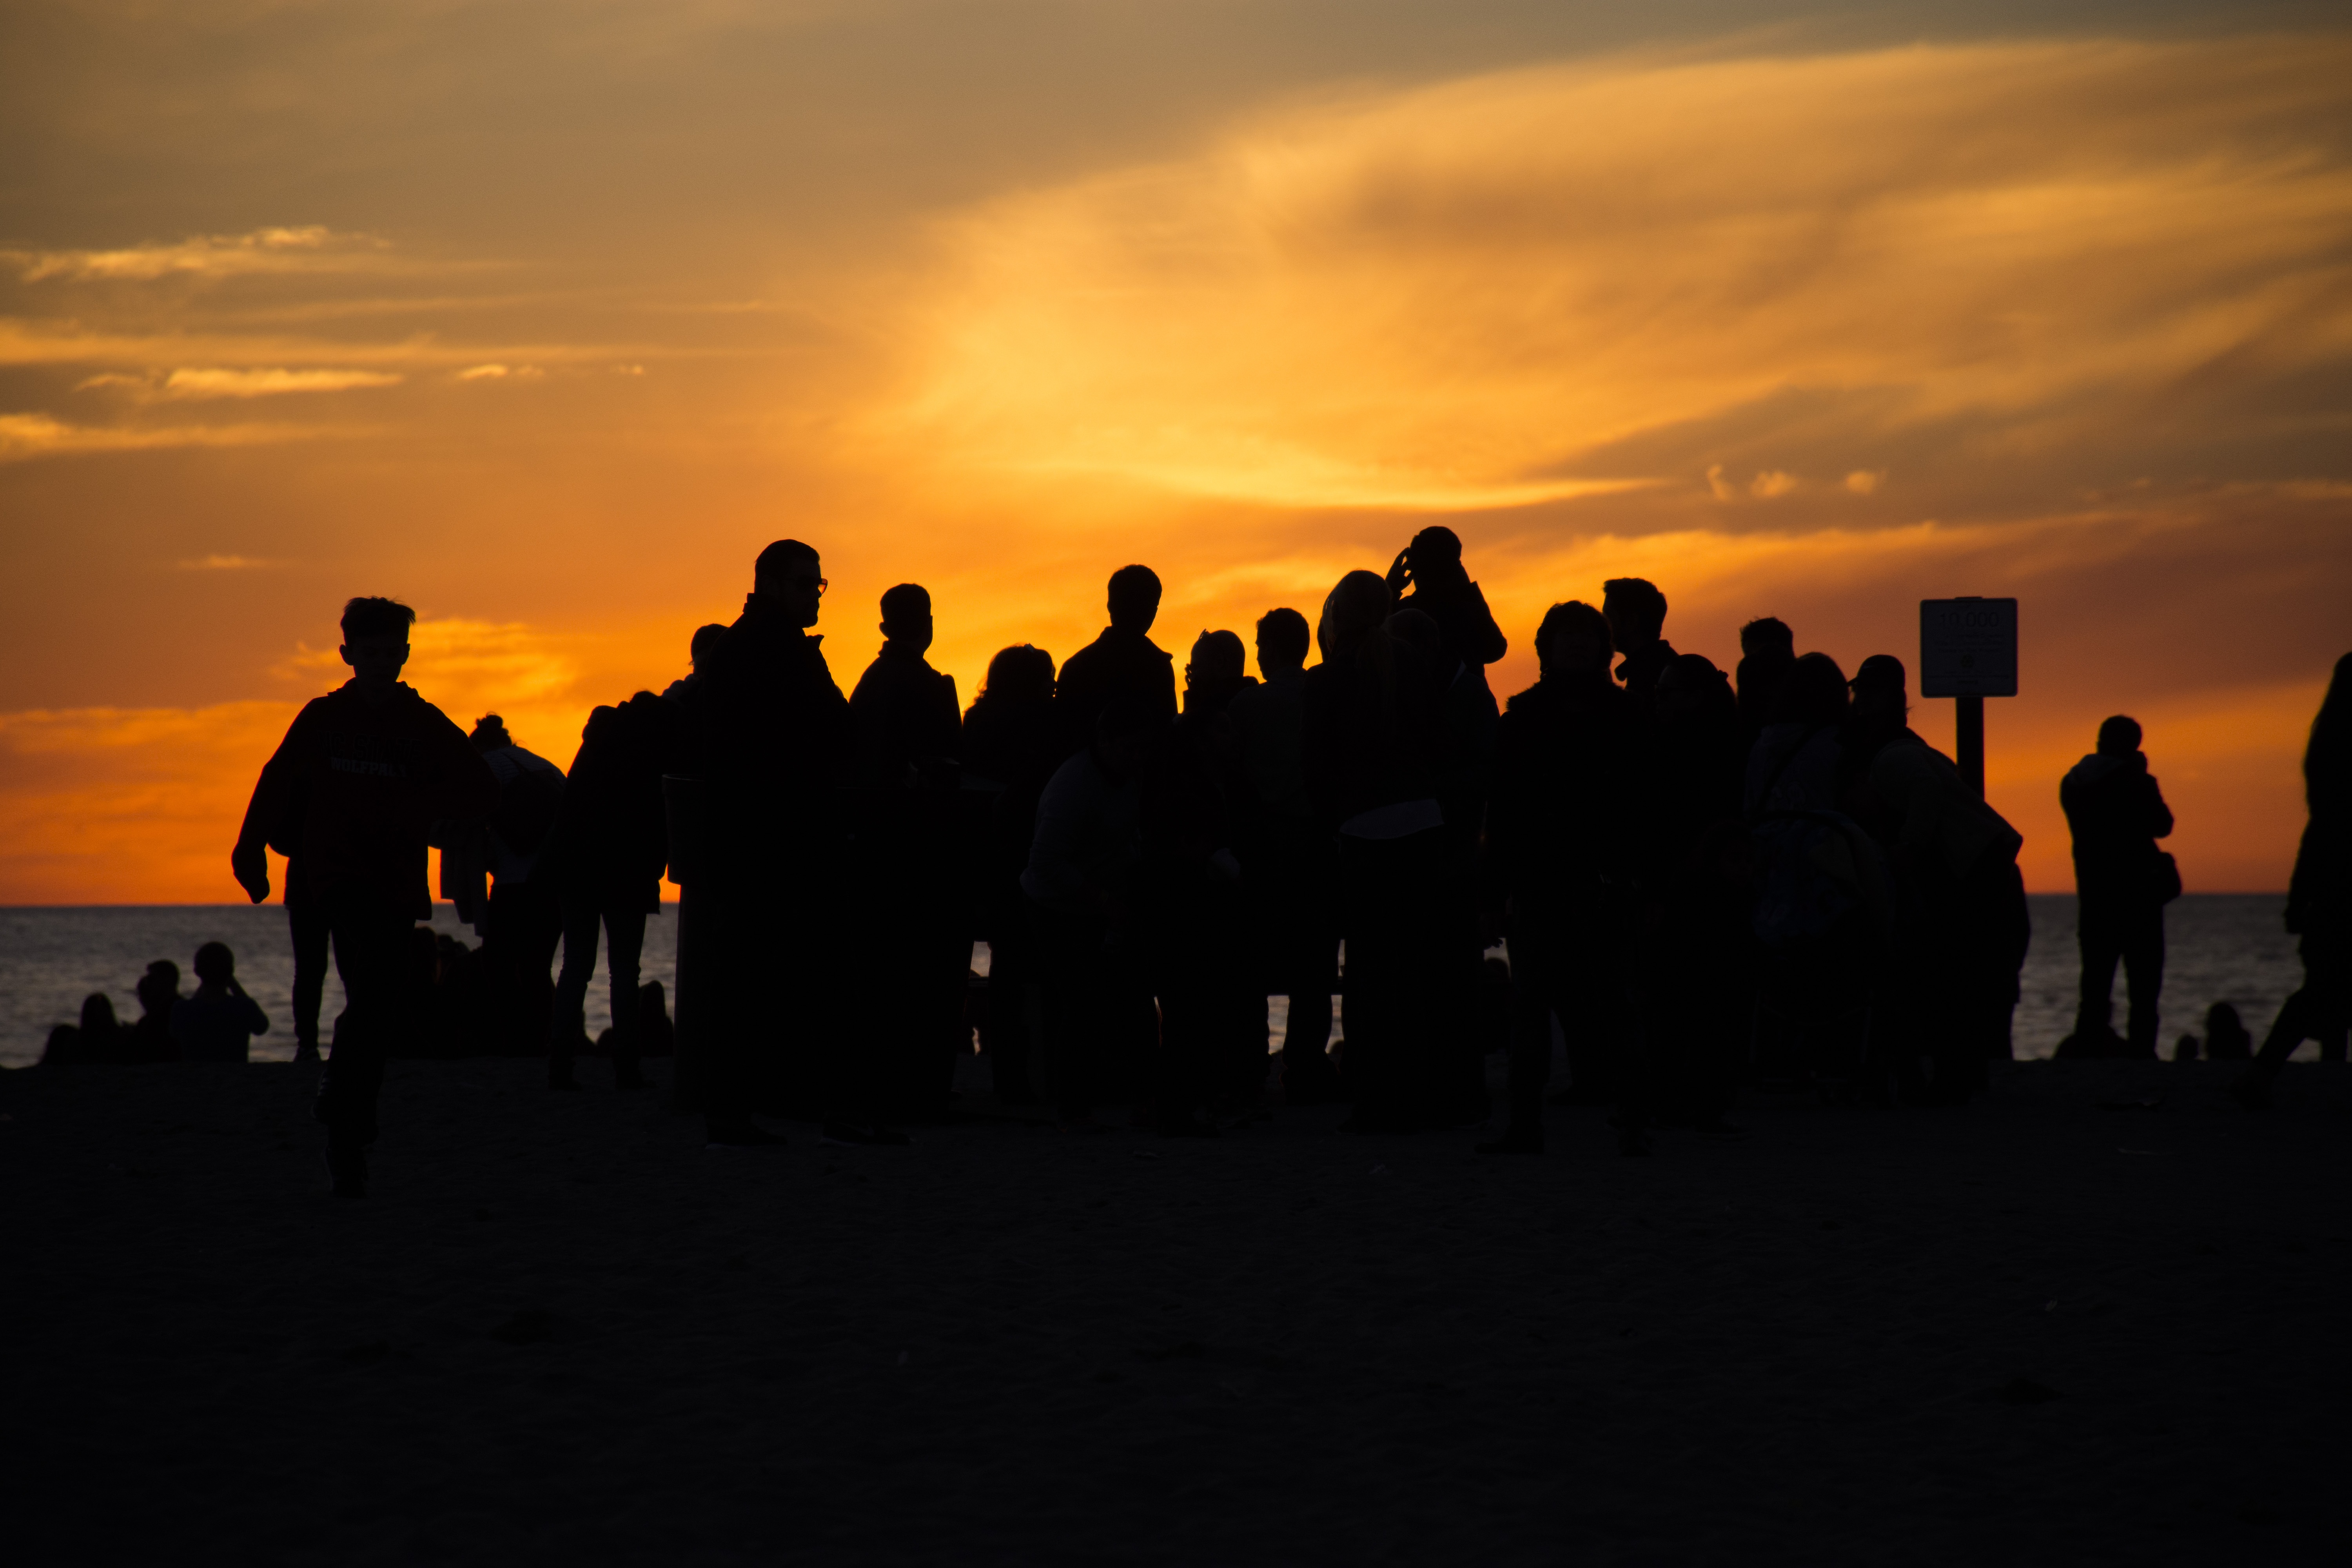
beach, landscape, horizon, silhouette, cloud, group, people, sun, sunrise, sunset, sunlight, morning, shore, dawn, crowd, coastline, dusk, evening, scenery, california, pacific, pacific ocean, california beach